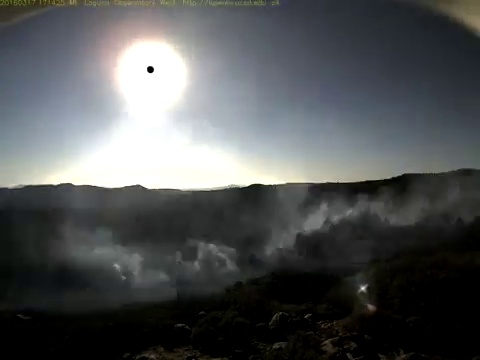
Fire: no
Smoke: yes